Hohenschäftlarn station

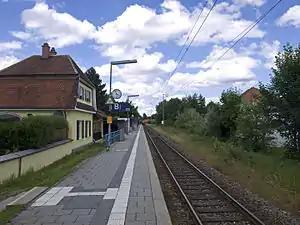
The station in 2015

Hohenschäftlarn station is a railway station in the municipality of Schäftlarn, in Bavaria, Germany. It is located on the Isar Valley line of Deutsche Bahn.